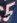
Number: 5